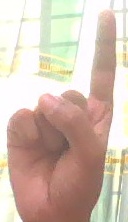
ASL sign: 1